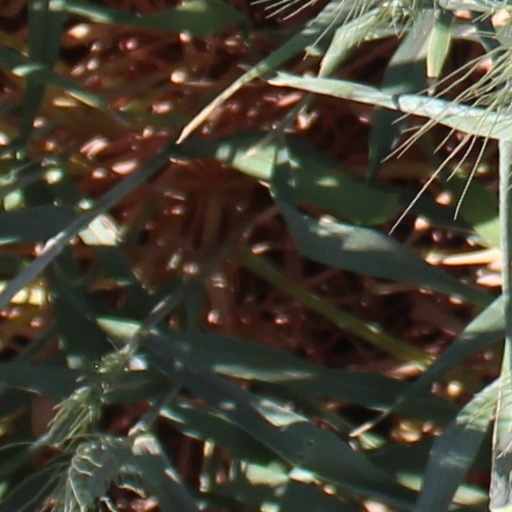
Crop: wheat